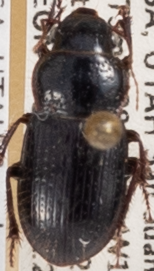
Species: Piosoma setosum
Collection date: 2023-10-03
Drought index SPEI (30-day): -1.098
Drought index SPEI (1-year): -0.24
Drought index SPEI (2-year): -0.42